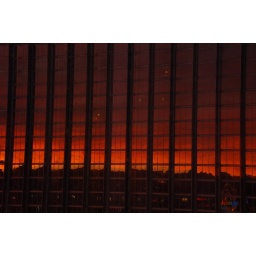
Sunset over the mountains as reflected in the windows at the Aquarius, Laughlin, NV